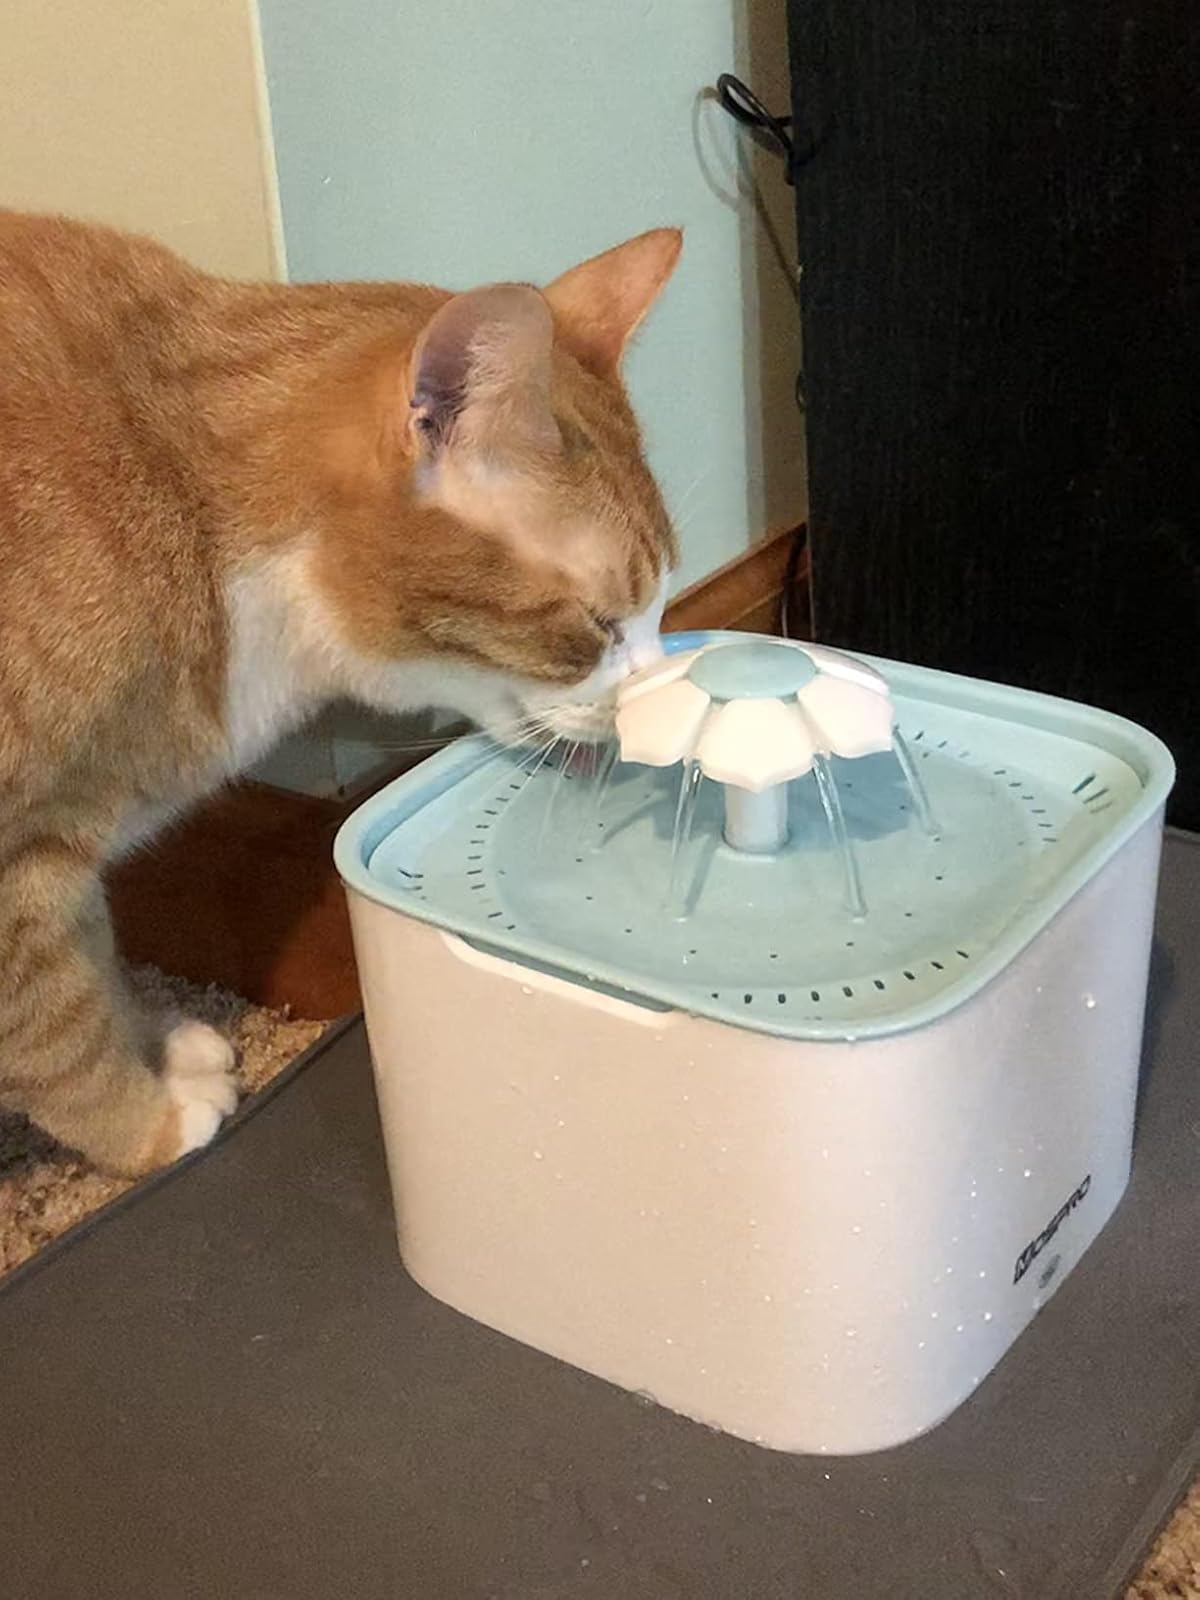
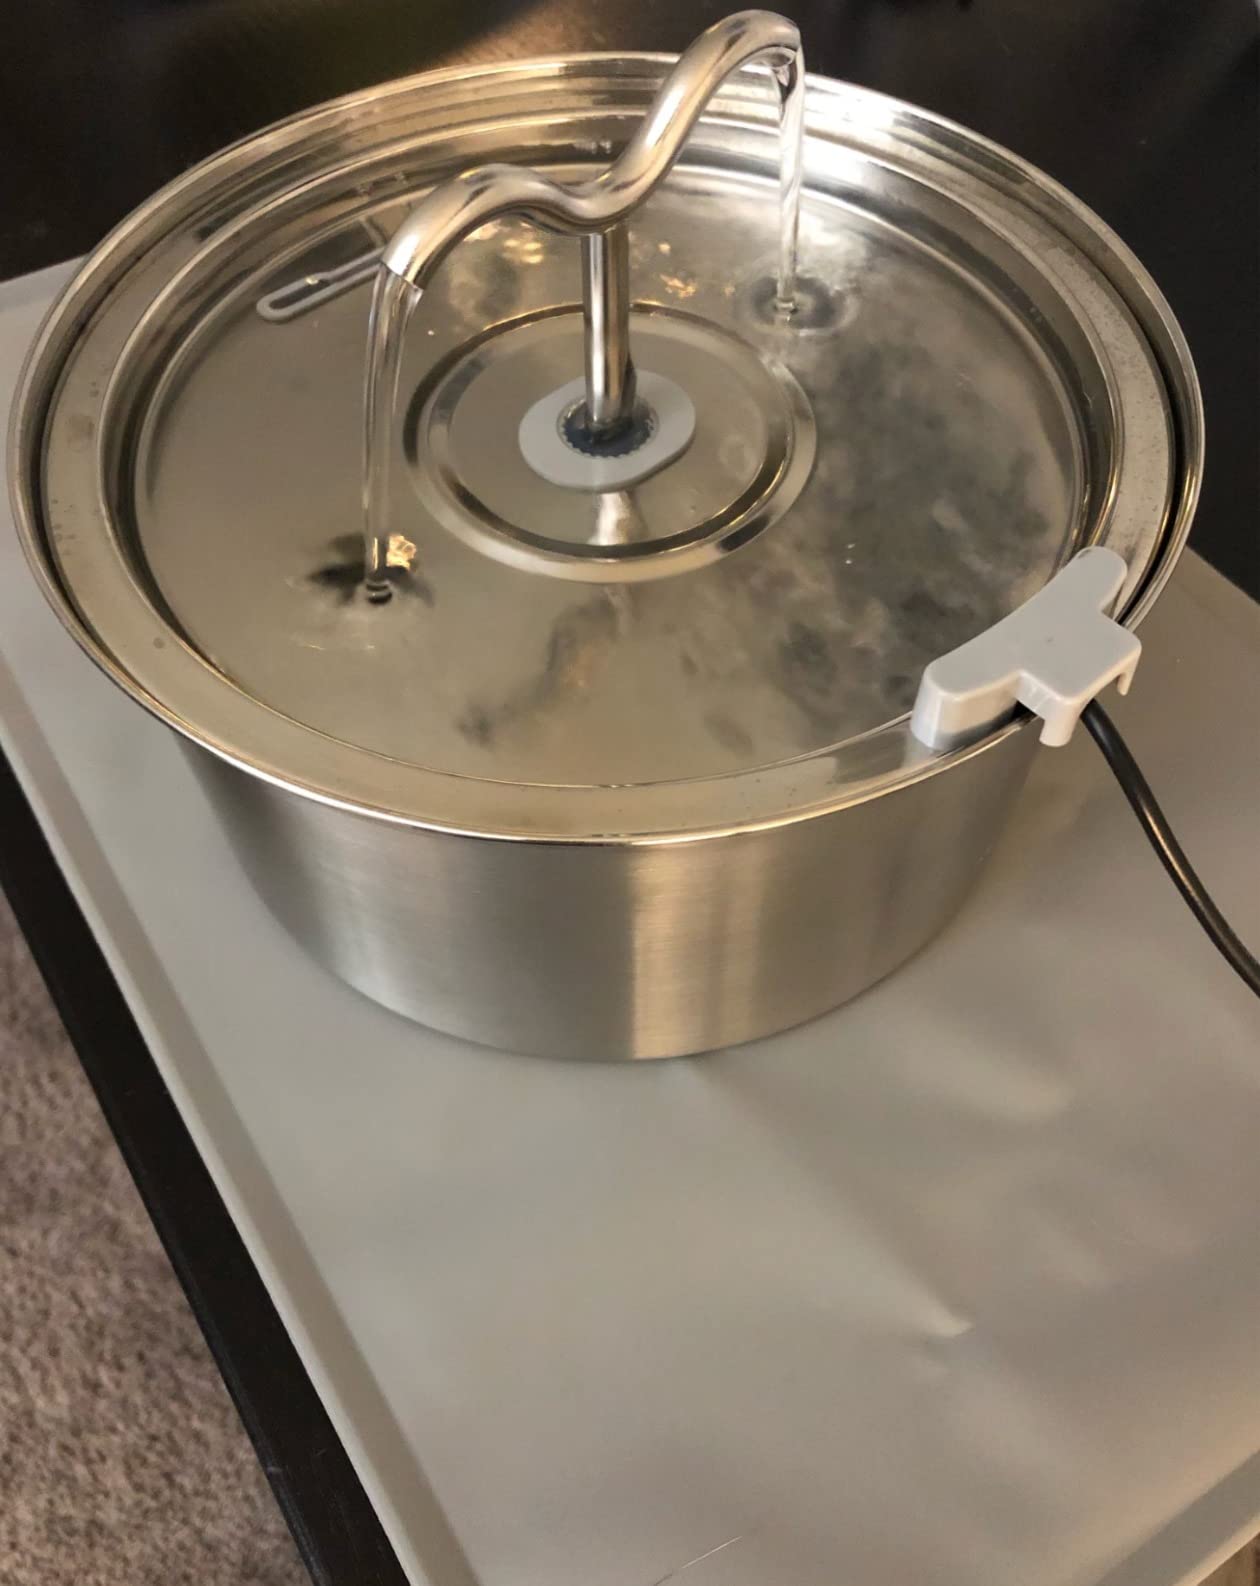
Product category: items_bowl
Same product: no